Émile Forgue

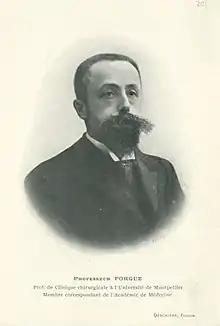

In 1893 he received his medical doctorate from the University of Montpellier with the thesis "Distribution des racines motrices dans les muscles des membres". In 1896 he obtained his agrégation for surgery, and later on, became a professor of operative medicine (1891–1930) and clinical surgery (from 1895) at Montpellier. In 1899 he became a correspondent member of the Académie de Médecine. In 1924 he was appointed director of the Centre anticancéreux de Montpellier.